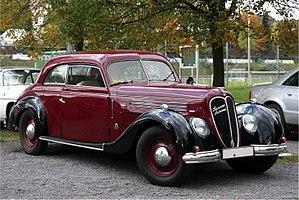
Stoewer était un constructeur automobile allemand basé à Stettin, en activité entre 1858 et 1945. Sa particularité consistait à proposer une très haute qualité de fabrication en s'éloignant de la production de masse. Stoewer aura également produit des machines à écrire, des machines à coudre et des bicyclettes.